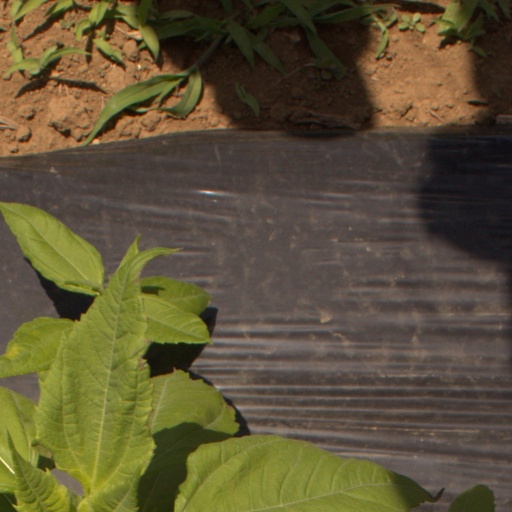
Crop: Jerusalem artichoke